Muhammad Bayazeed Khan Panni

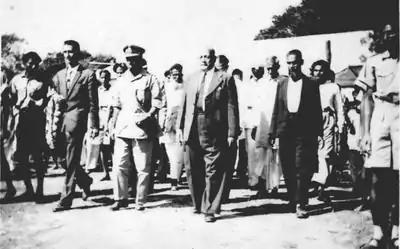
In 1963, after being elected Member of Parliament (MP) with flowers on hands Muhammad Bayazeed Khan Panni (second from left)

In 1963, he stood for Parliament by-election from Tangail-Bashail constituency vacated by his cousin Khurram Khan Panni who was appointed as ambassador of Pakistan. He got elected as an independent candidate for the East Pakistan Provincial Assembly. During his tenure, he became a member of the Commonwealth Parliamentary Association.